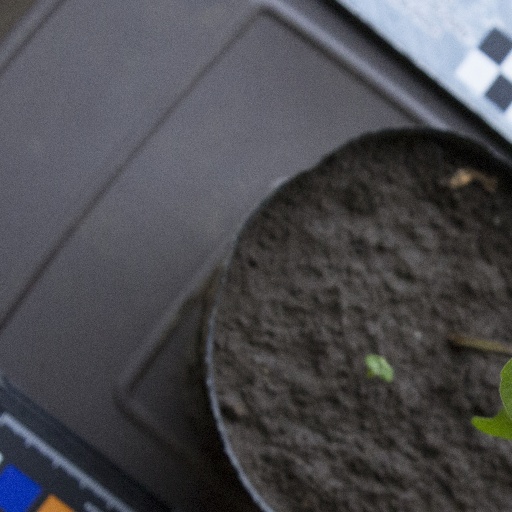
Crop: soybean